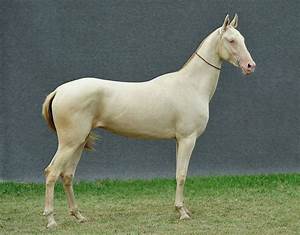
Label: horse